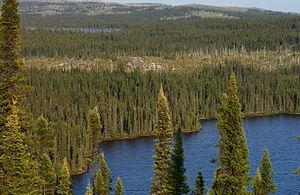
Paysage de la Taïga.
L'environnement au Canada est l'environnement du pays du Canada. Deuxième plus grand pays en termes de surface totale, le Canada couvre un immense territoire entre trois océans et se compose de milieux très diversifiés. Bien que le climat d'une partie du territoire soit polaire, la biodiversité est importante et certains paysages sont remarquables. Le Canada compte un certain nombre de zones protégées, dont 42 parcs nationaux.